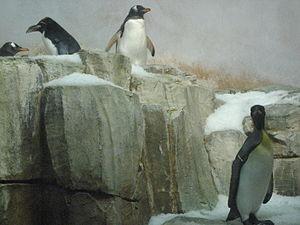
Une image de quatre manchots dans le Biodôme de Montréal
Voici une liste des principaux musées et théâtres situés sur le territoire de la ville de Montréal, au Québec. La plupart des musées mentionnées sont membres de la Société des musées de Montréal.
Le Biodôme de Montréal est un musée « vivant » situé dans l'ancien Vélodrome de Montréal qui avait été construit pour les Jeux olympiques d'été de 1976 de Montréal. La conversion en musée « vivant » a été terminée en 1992 pour le 350ᵉ anniversaire de Montréal.
Ceci est une liste des musées du Québec, classés par région administrative.